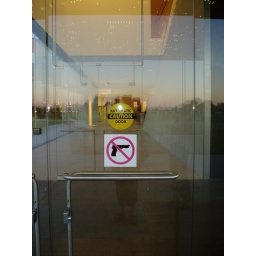
They need signs on museum doors in Kansas to remind you not to bring your gun in